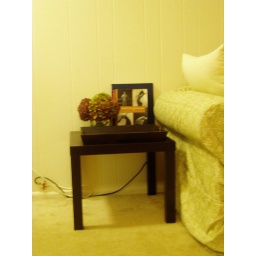
not sure about the blur. lacey came over and said the white paneled wall means the apartment is a beach house.